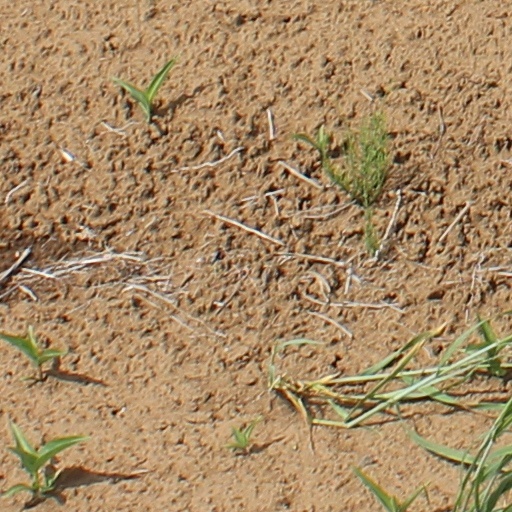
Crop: wheat